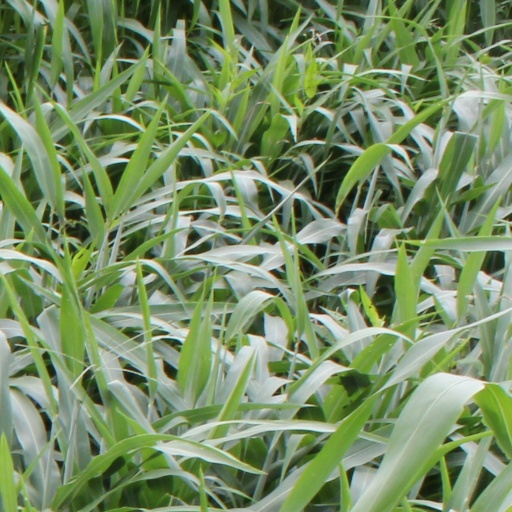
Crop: sorghum